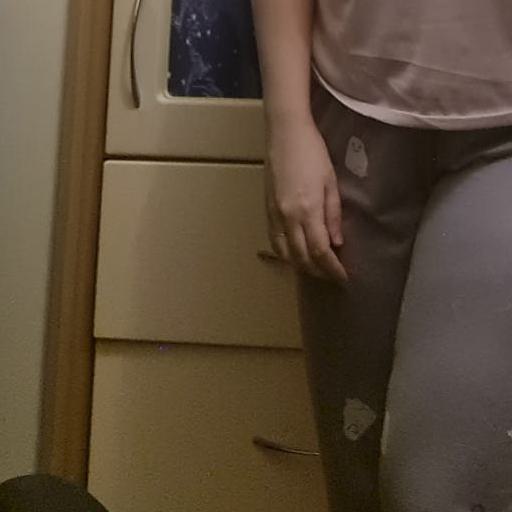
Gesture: no_gesture